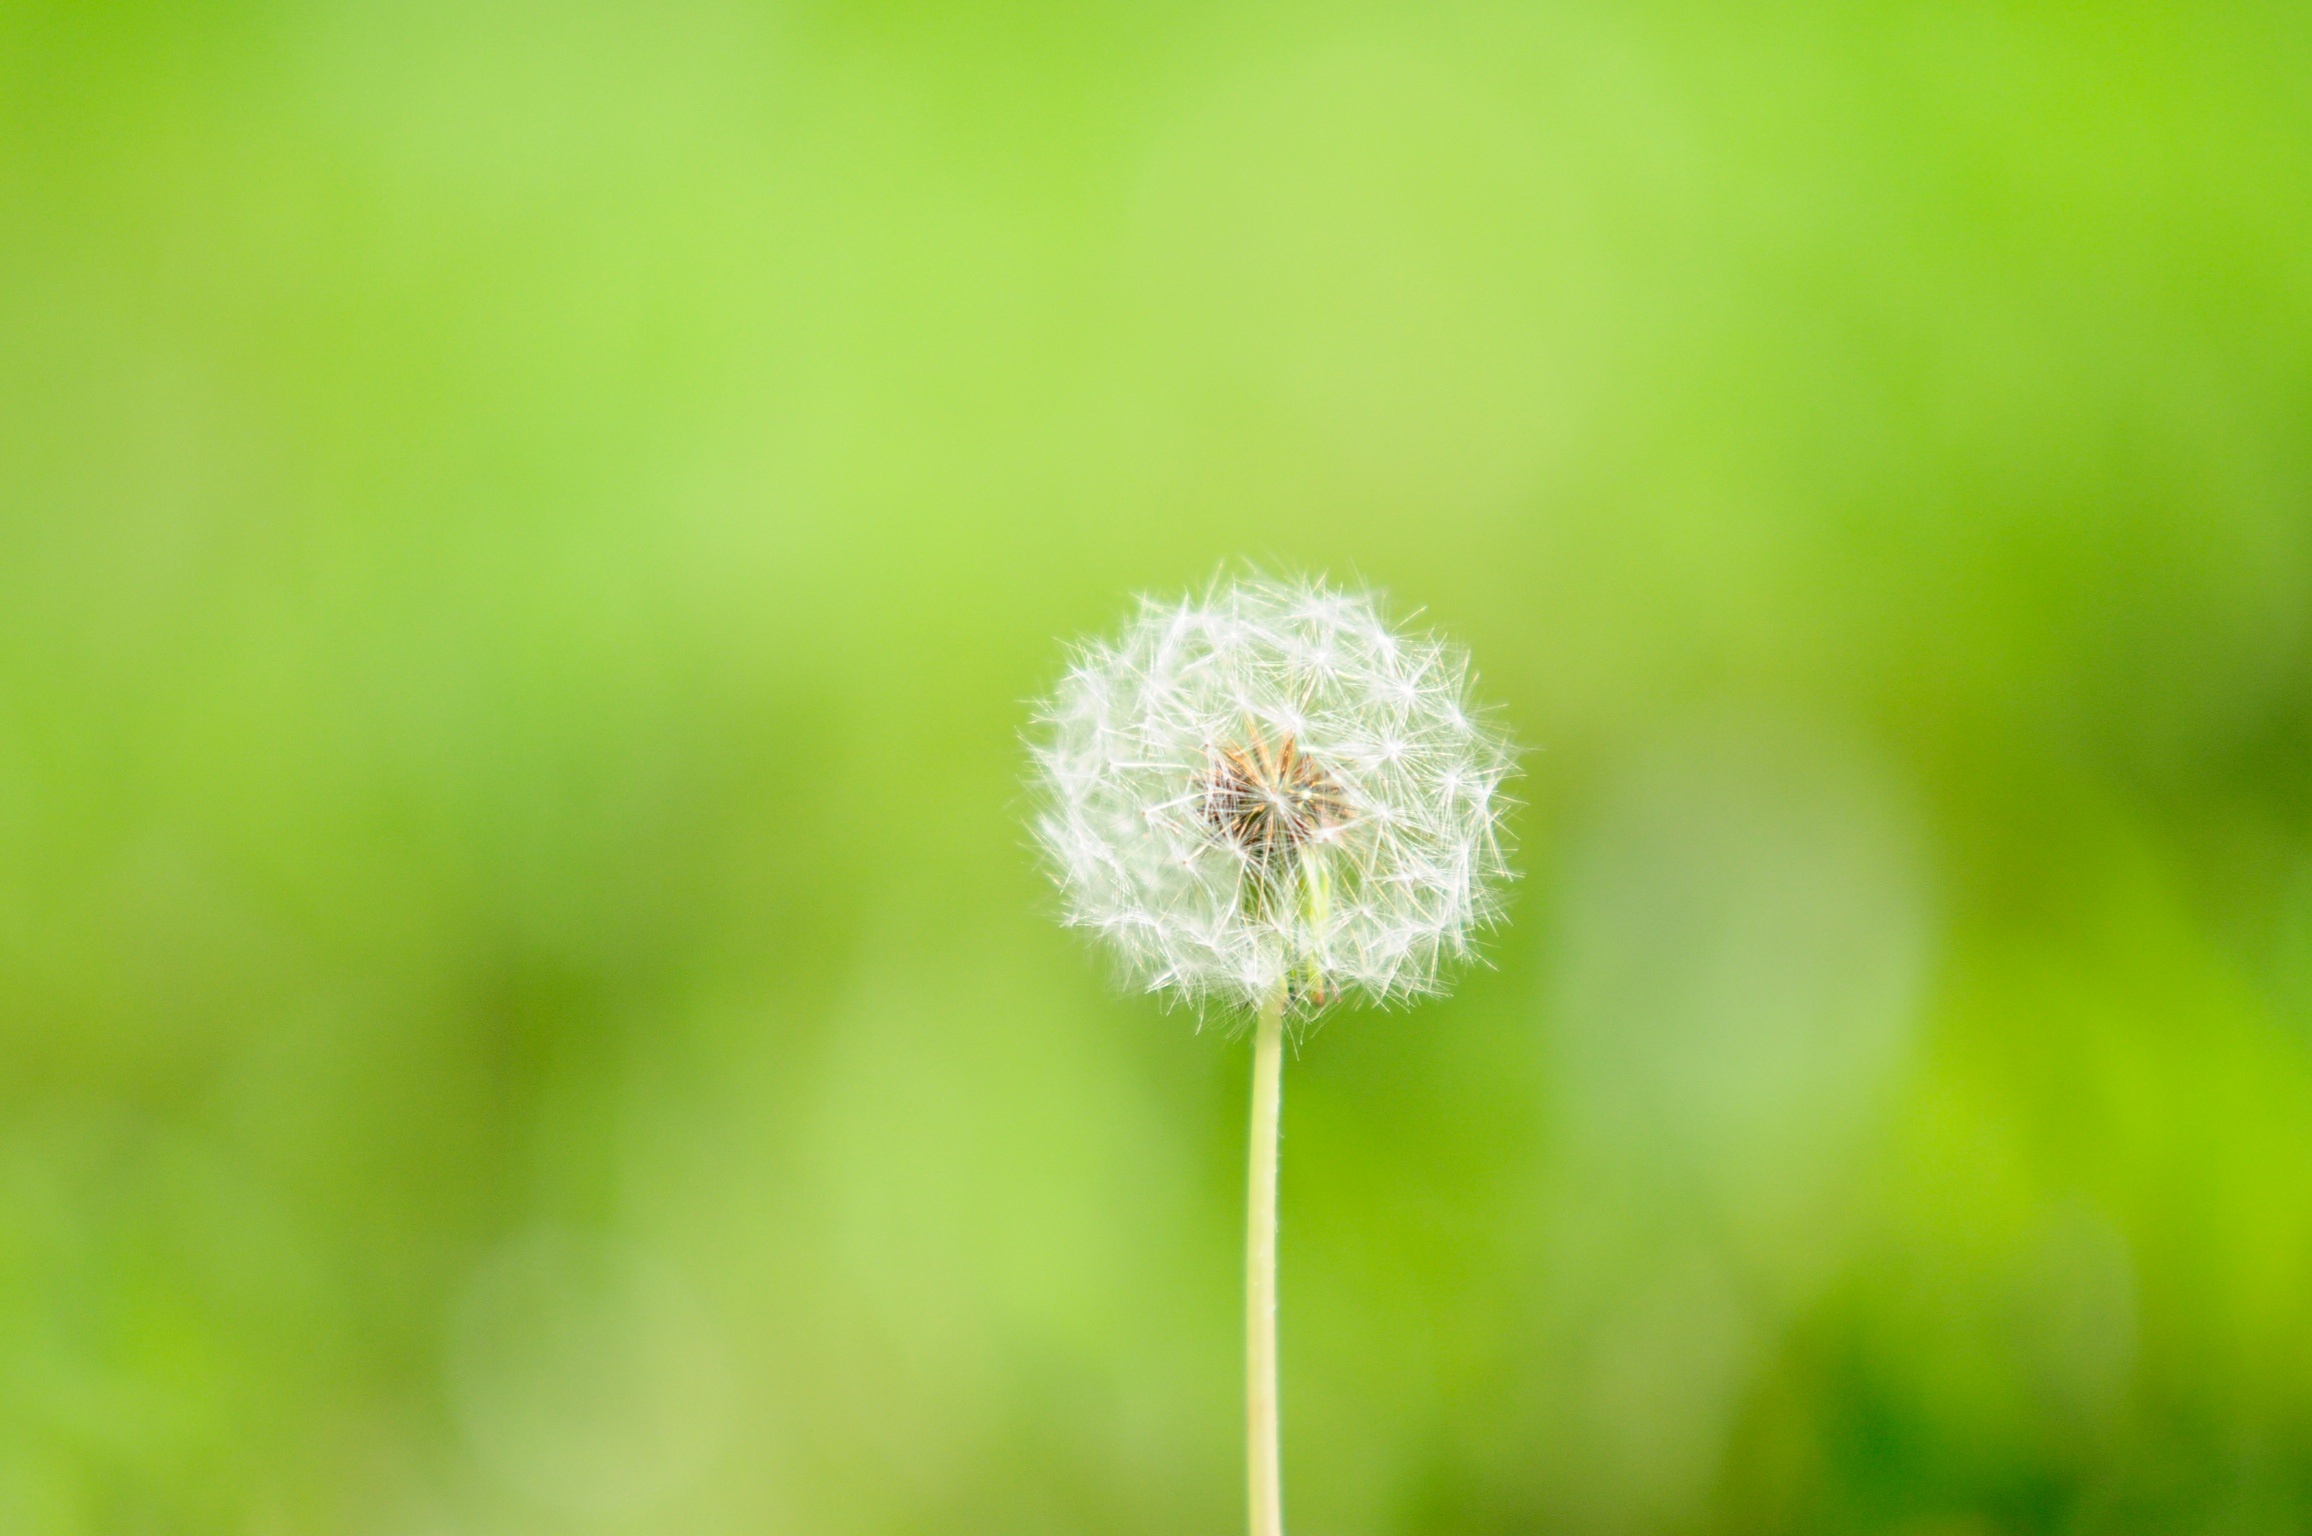
landscape, nature, grass, plant, field, photography, meadow, dandelion, prairie, sunlight, leaf, flower, petal, spring, green, botany, flora, plants, life, wildflower, flowers, close up, grassland, macro photography, tabitha, flowering plant, daisy family, dandelion mr hall, mr hall, grass family, plant stem, land plant